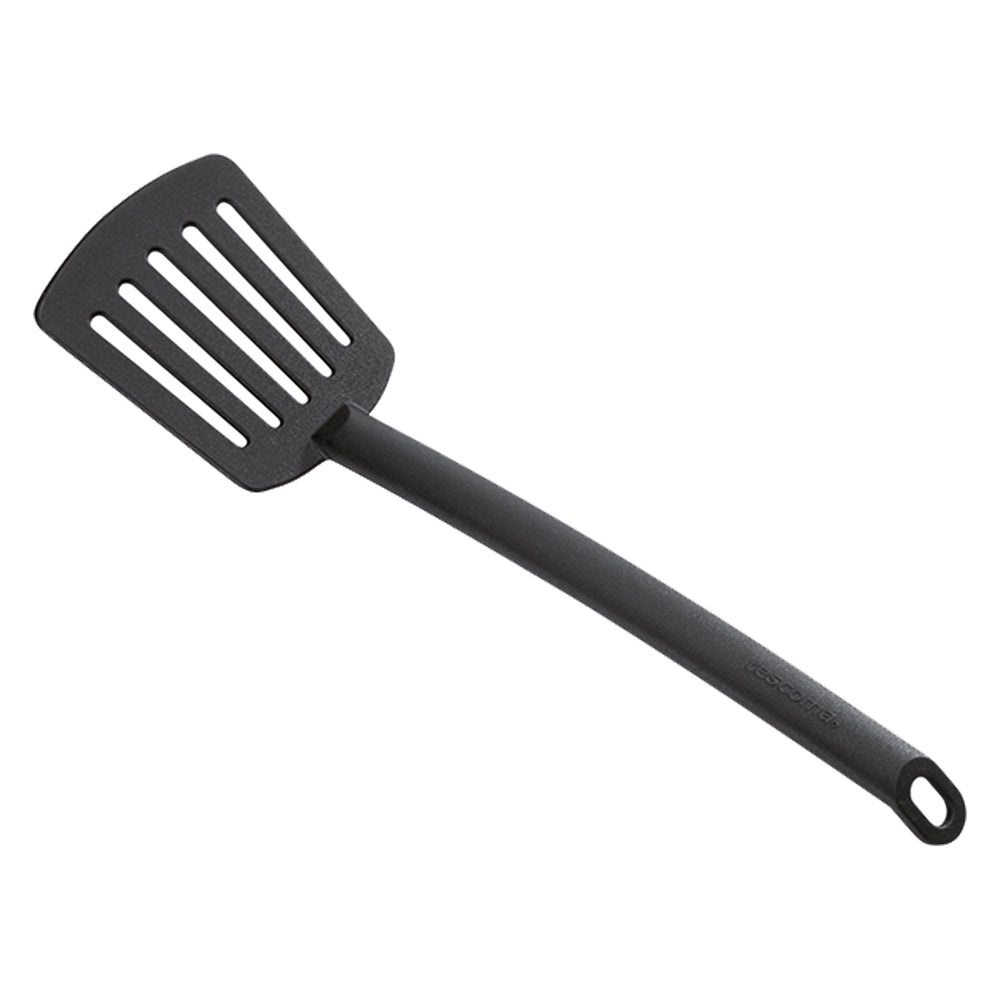
PALETTA PER CUCINA FORATA art.638010 - Space Line cm. 32
Brand: Tescoma
Category: Home & Garden > Kitchen & Dining > Kitchen Tools & Utensils > Basting Brushes